Kent County Show

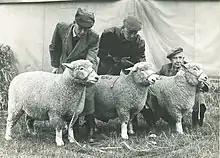
1954 Kent County Show

The Kent County Show is an event hosted annually by the Kent County Agricultural Society at their Kent Showground headquarters at Detling near Maidstone in Kent, England. The event is primarily an agricultural show, showcasing the produce of Kent farmers such as soft fruit, alongside a livestock show and various other attractions such as demonstrations of traditional skills like blacksmithery and displays from the Royal Artillery.